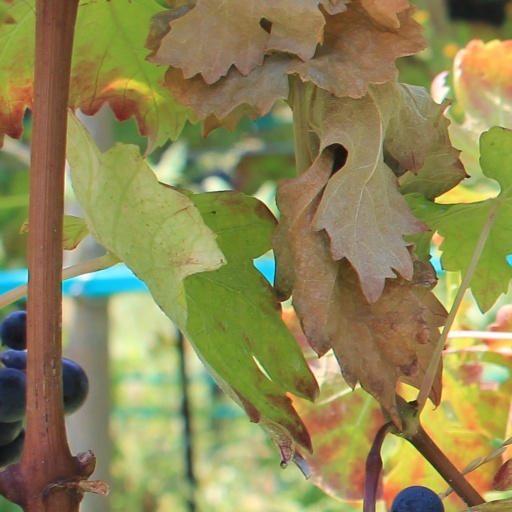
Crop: grape